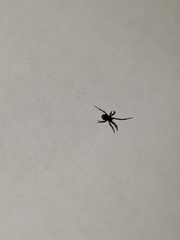
Species: Parasteatoda_tepidariorum